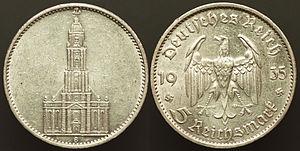
L’église de la Garnison à Potsdam était l'église baroque la plus importante de Potsdam, construite entre 1733 et 1735 par ordre du roi Frédéric-Guillaume Iᵉʳ de Prusse, dit le « roi sergent », qui orienta le royaume de Prusse vers le développement de sa puissance militaire. L'église fut conçue pour être remarquable par sa taille — son clocher dépassait les 88 mètres de haut — et par le luxe de sa décoration. Le roi sergent fut inhumé dans l'église de la Garnison à Potsdam devenue un symbole de l’État prussien et de sa puissante armée ; il en alla de même pour son successeur Frédéric-Guillaume II, dit « Frédéric le Grand ». L'église a d'abord été utilisée pour le culte calviniste pour les soldats royaux, puis fut rattachée en 1817 à l'Église évangélique de l'Union prussienne par la volonté du roi Frédéric-Guillaume III.